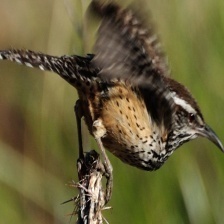
Species: CACTUS WREN
Scientific name: CAMPYLORHYNCHUS BRUNNEICAPILLUS